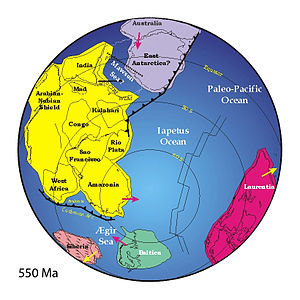
Baltika (kontinent)
Baltika (grøn farve) for 550 millioner år siden.
Baltika er navnet på paleokontinentet, der bestod af størstedelen af den Skandinaviske halvø, Finland, Baltikum og den europæiske del af Rusland til Uralbjergene.